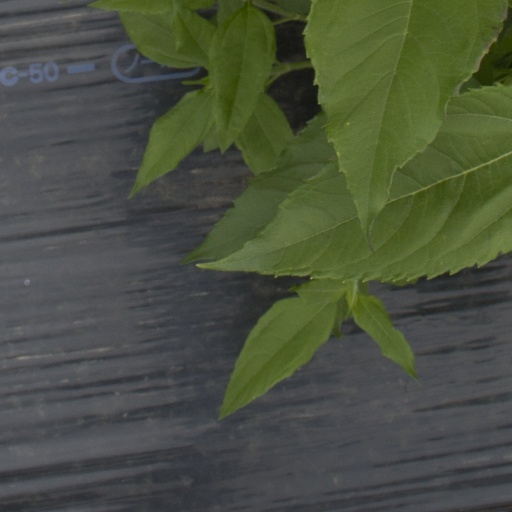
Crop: Jerusalem artichoke